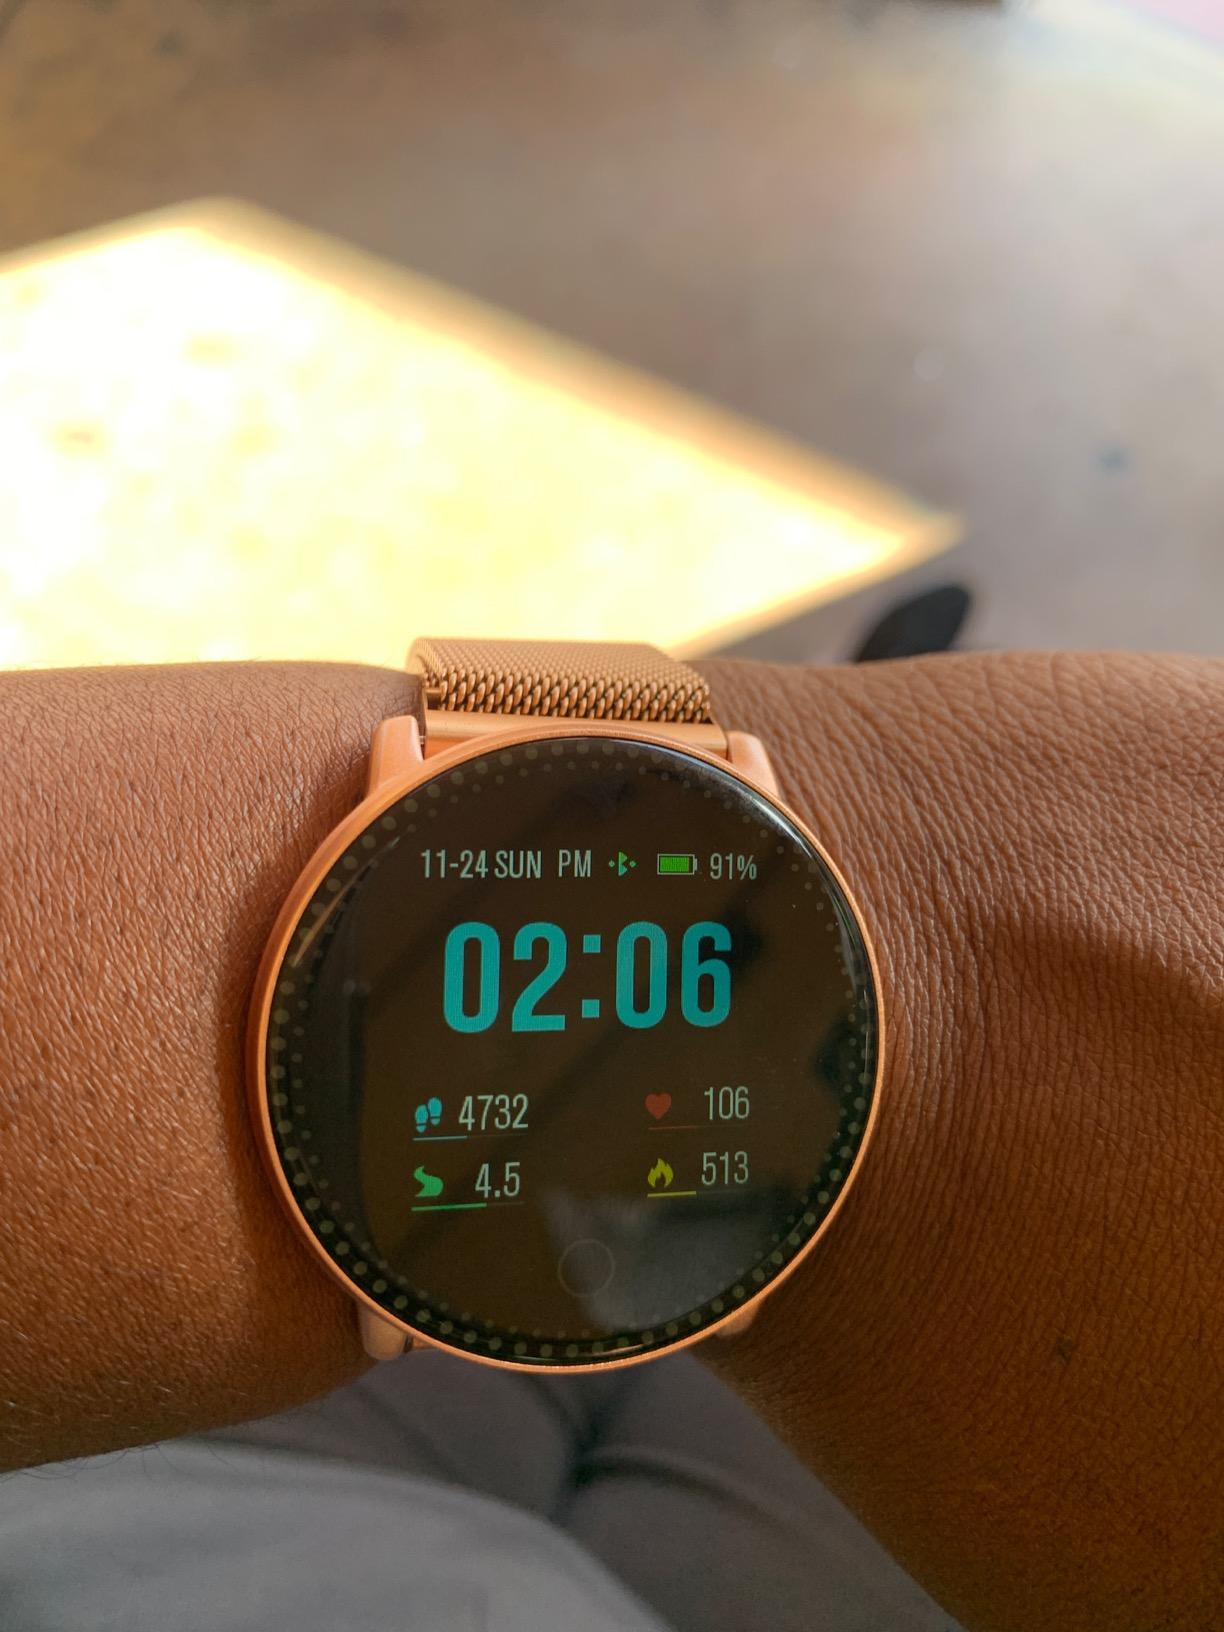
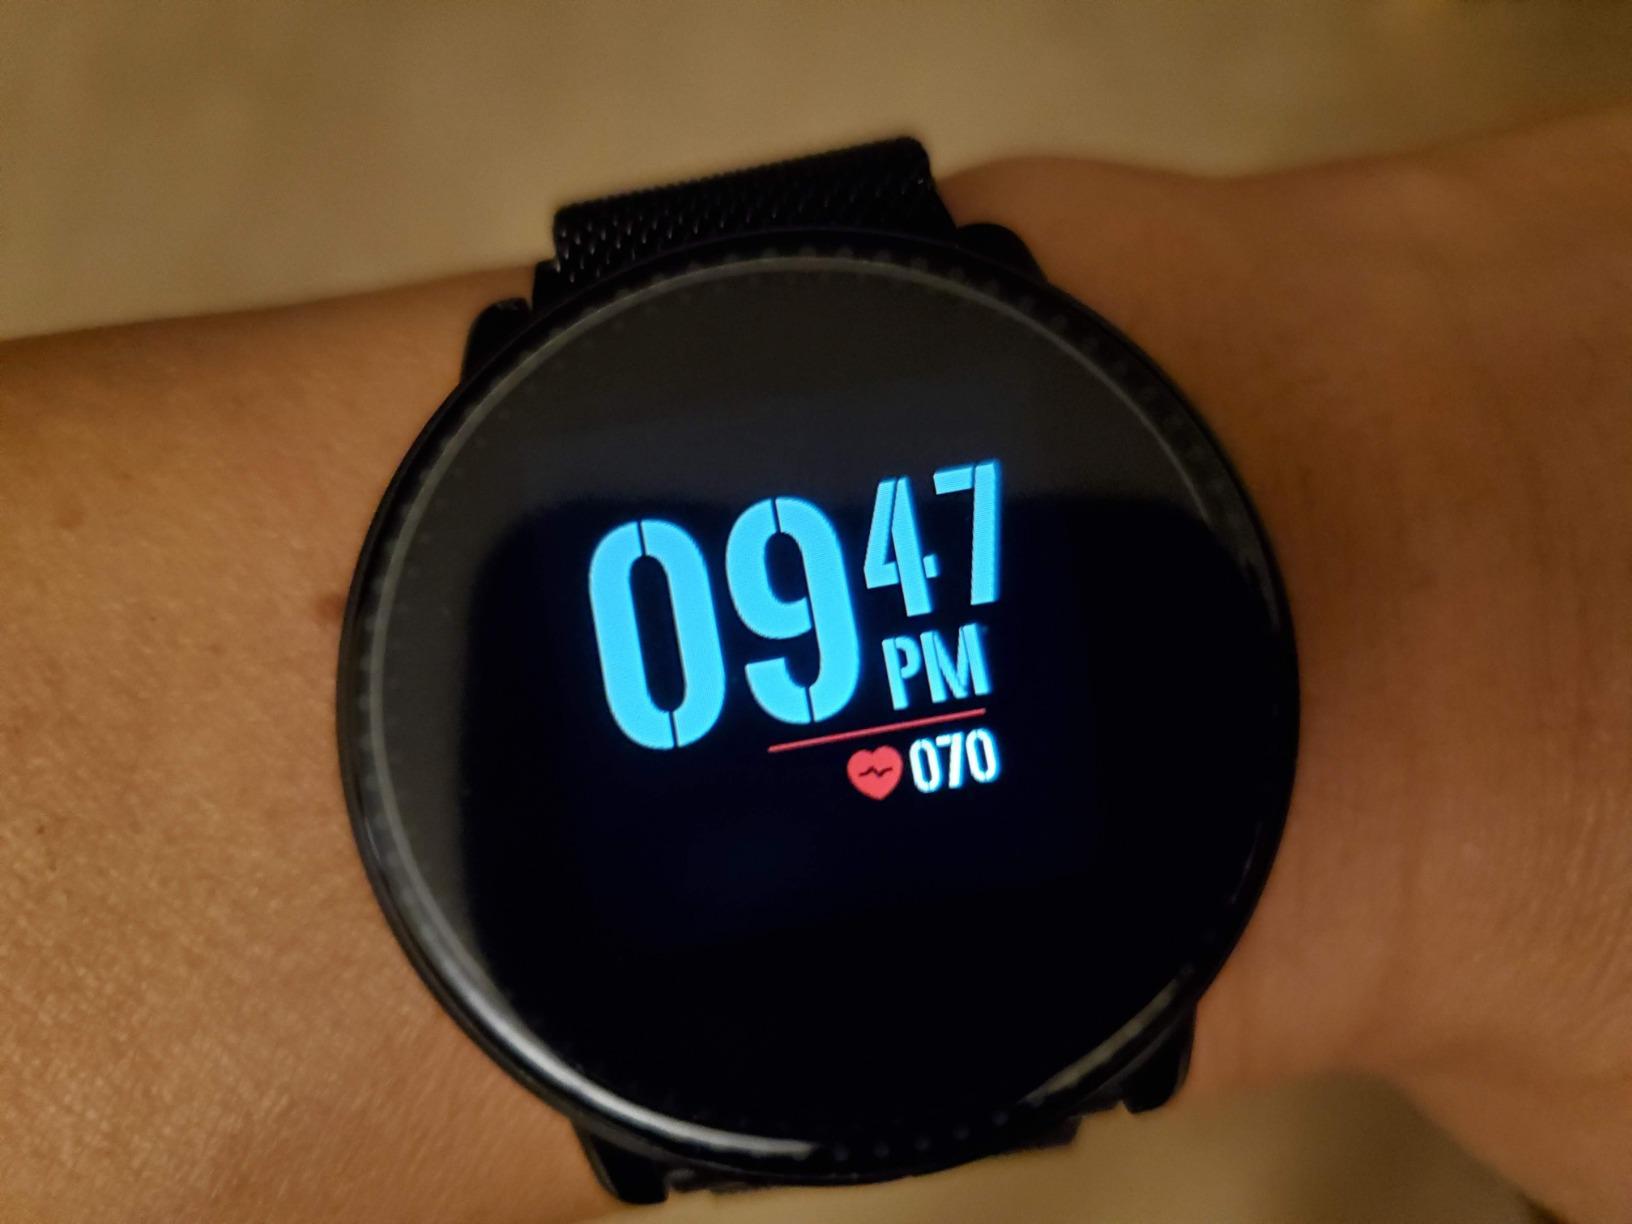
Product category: smartwatch
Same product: no